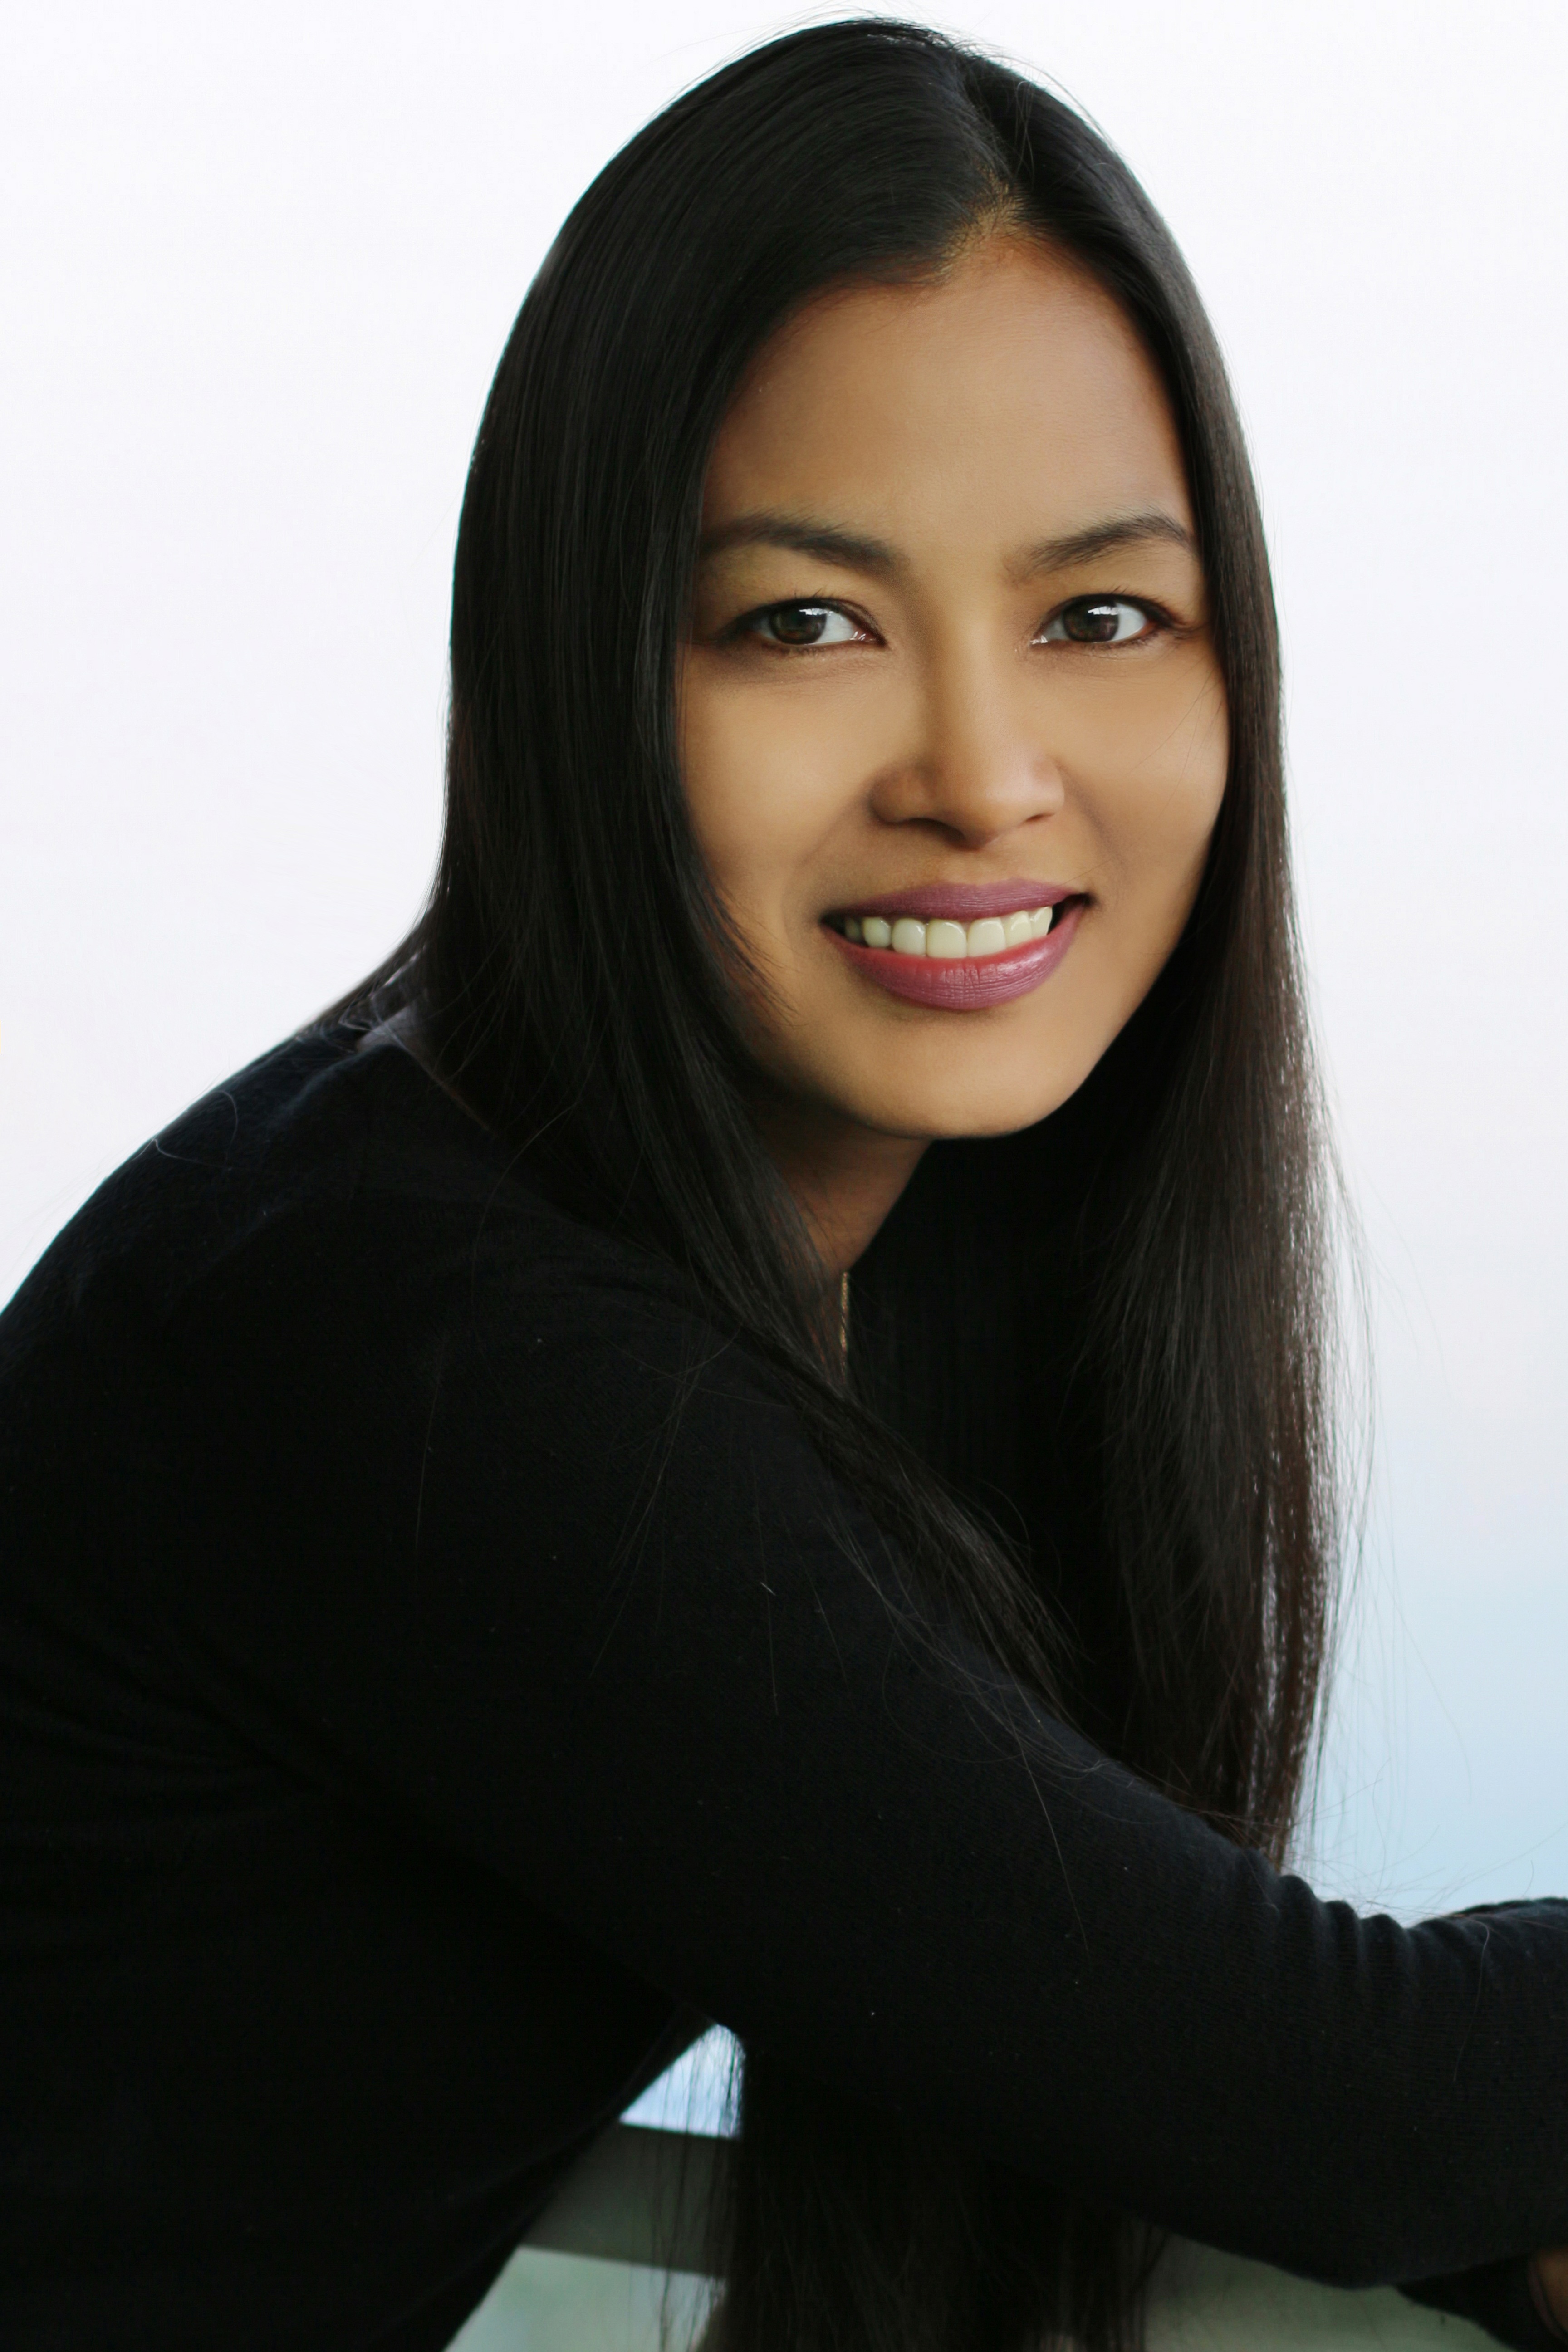
person, girl, woman, photography, singer, portrait, model, profession, black, lady, smile, thailand, long hair, black hair, face, head, skin, beauty, white background, photo shoot, pretty girl, brown hair, portrait photography, model felame